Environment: real
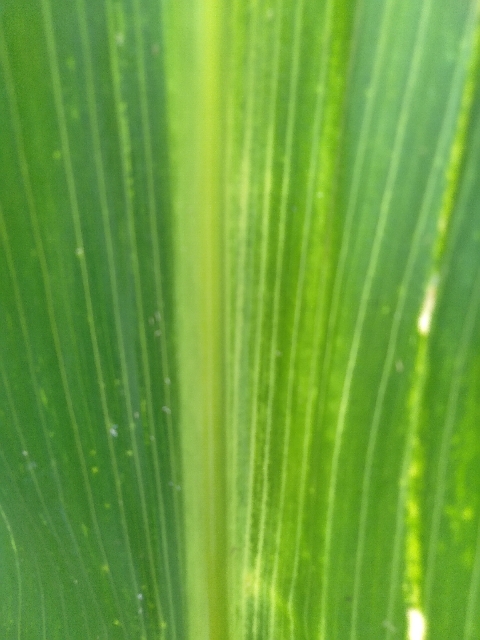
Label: lethal_necrosis